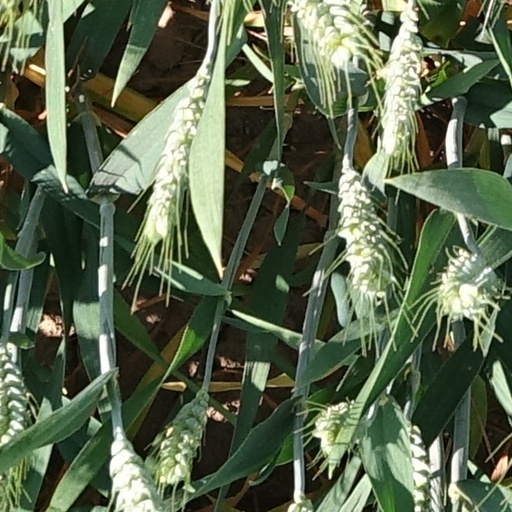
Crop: wheat